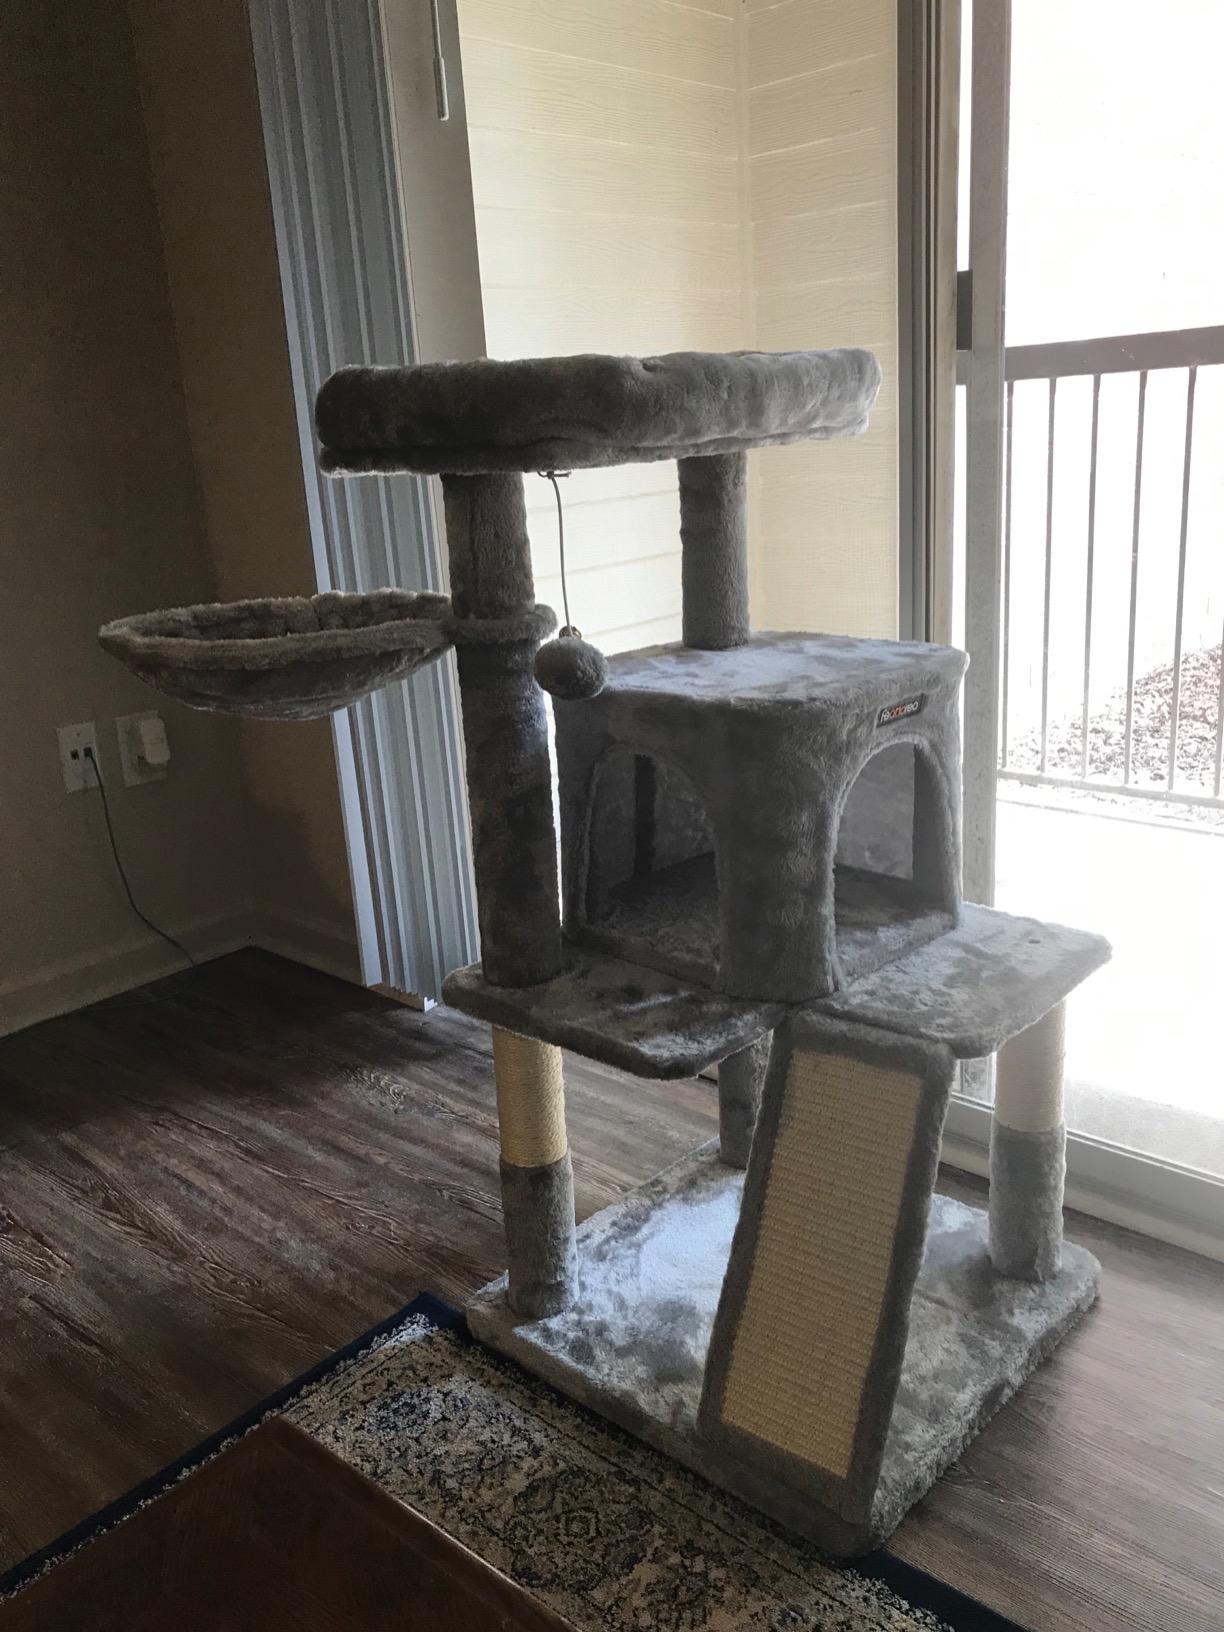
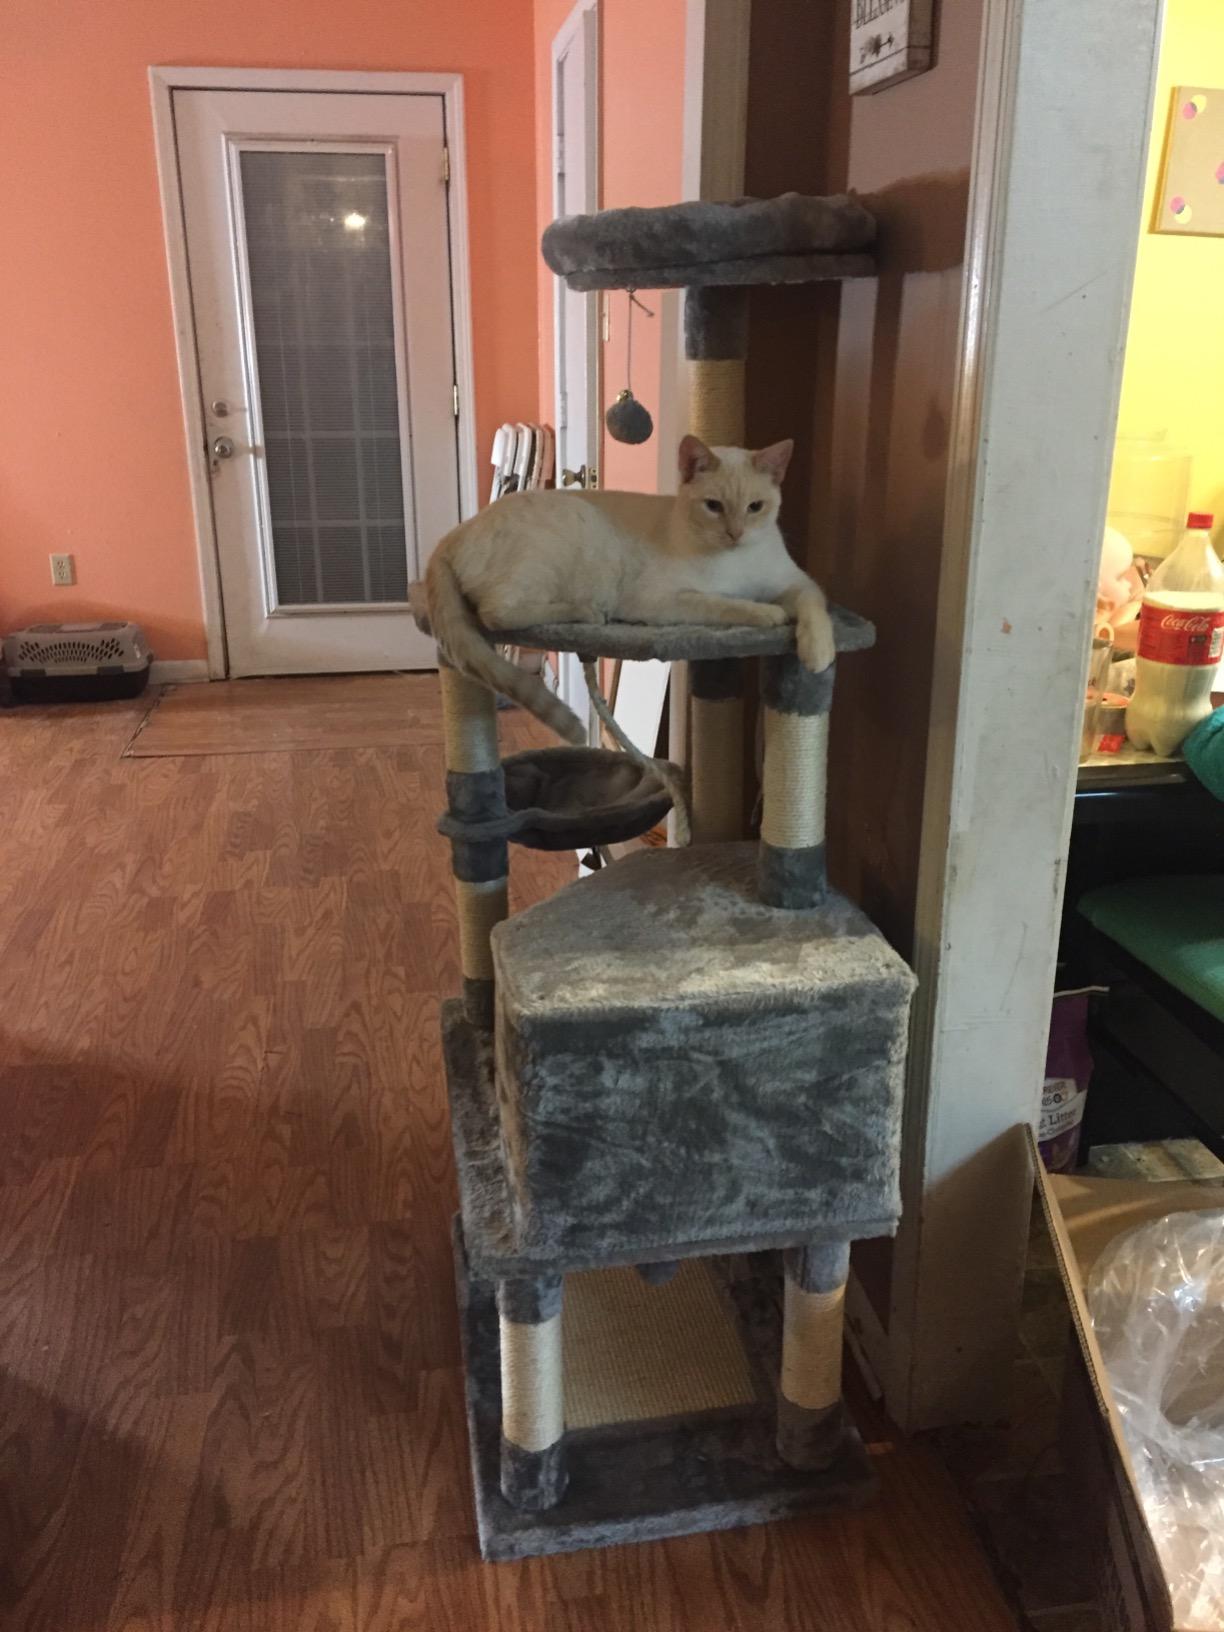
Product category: items_cat tree
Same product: no